Jackson Place

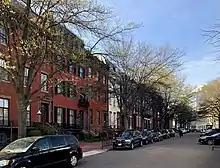
Facing north on Jackson Place

Jackson Place is a Washington, D.C. street located across from the White House and forming the western border of Lafayette Square between Pennsylvania Avenue and H Street, NW, beginning just south of Connecticut Avenue. Facing the street are mostly 19th century town homes which are now generally used for government offices or other official functions.